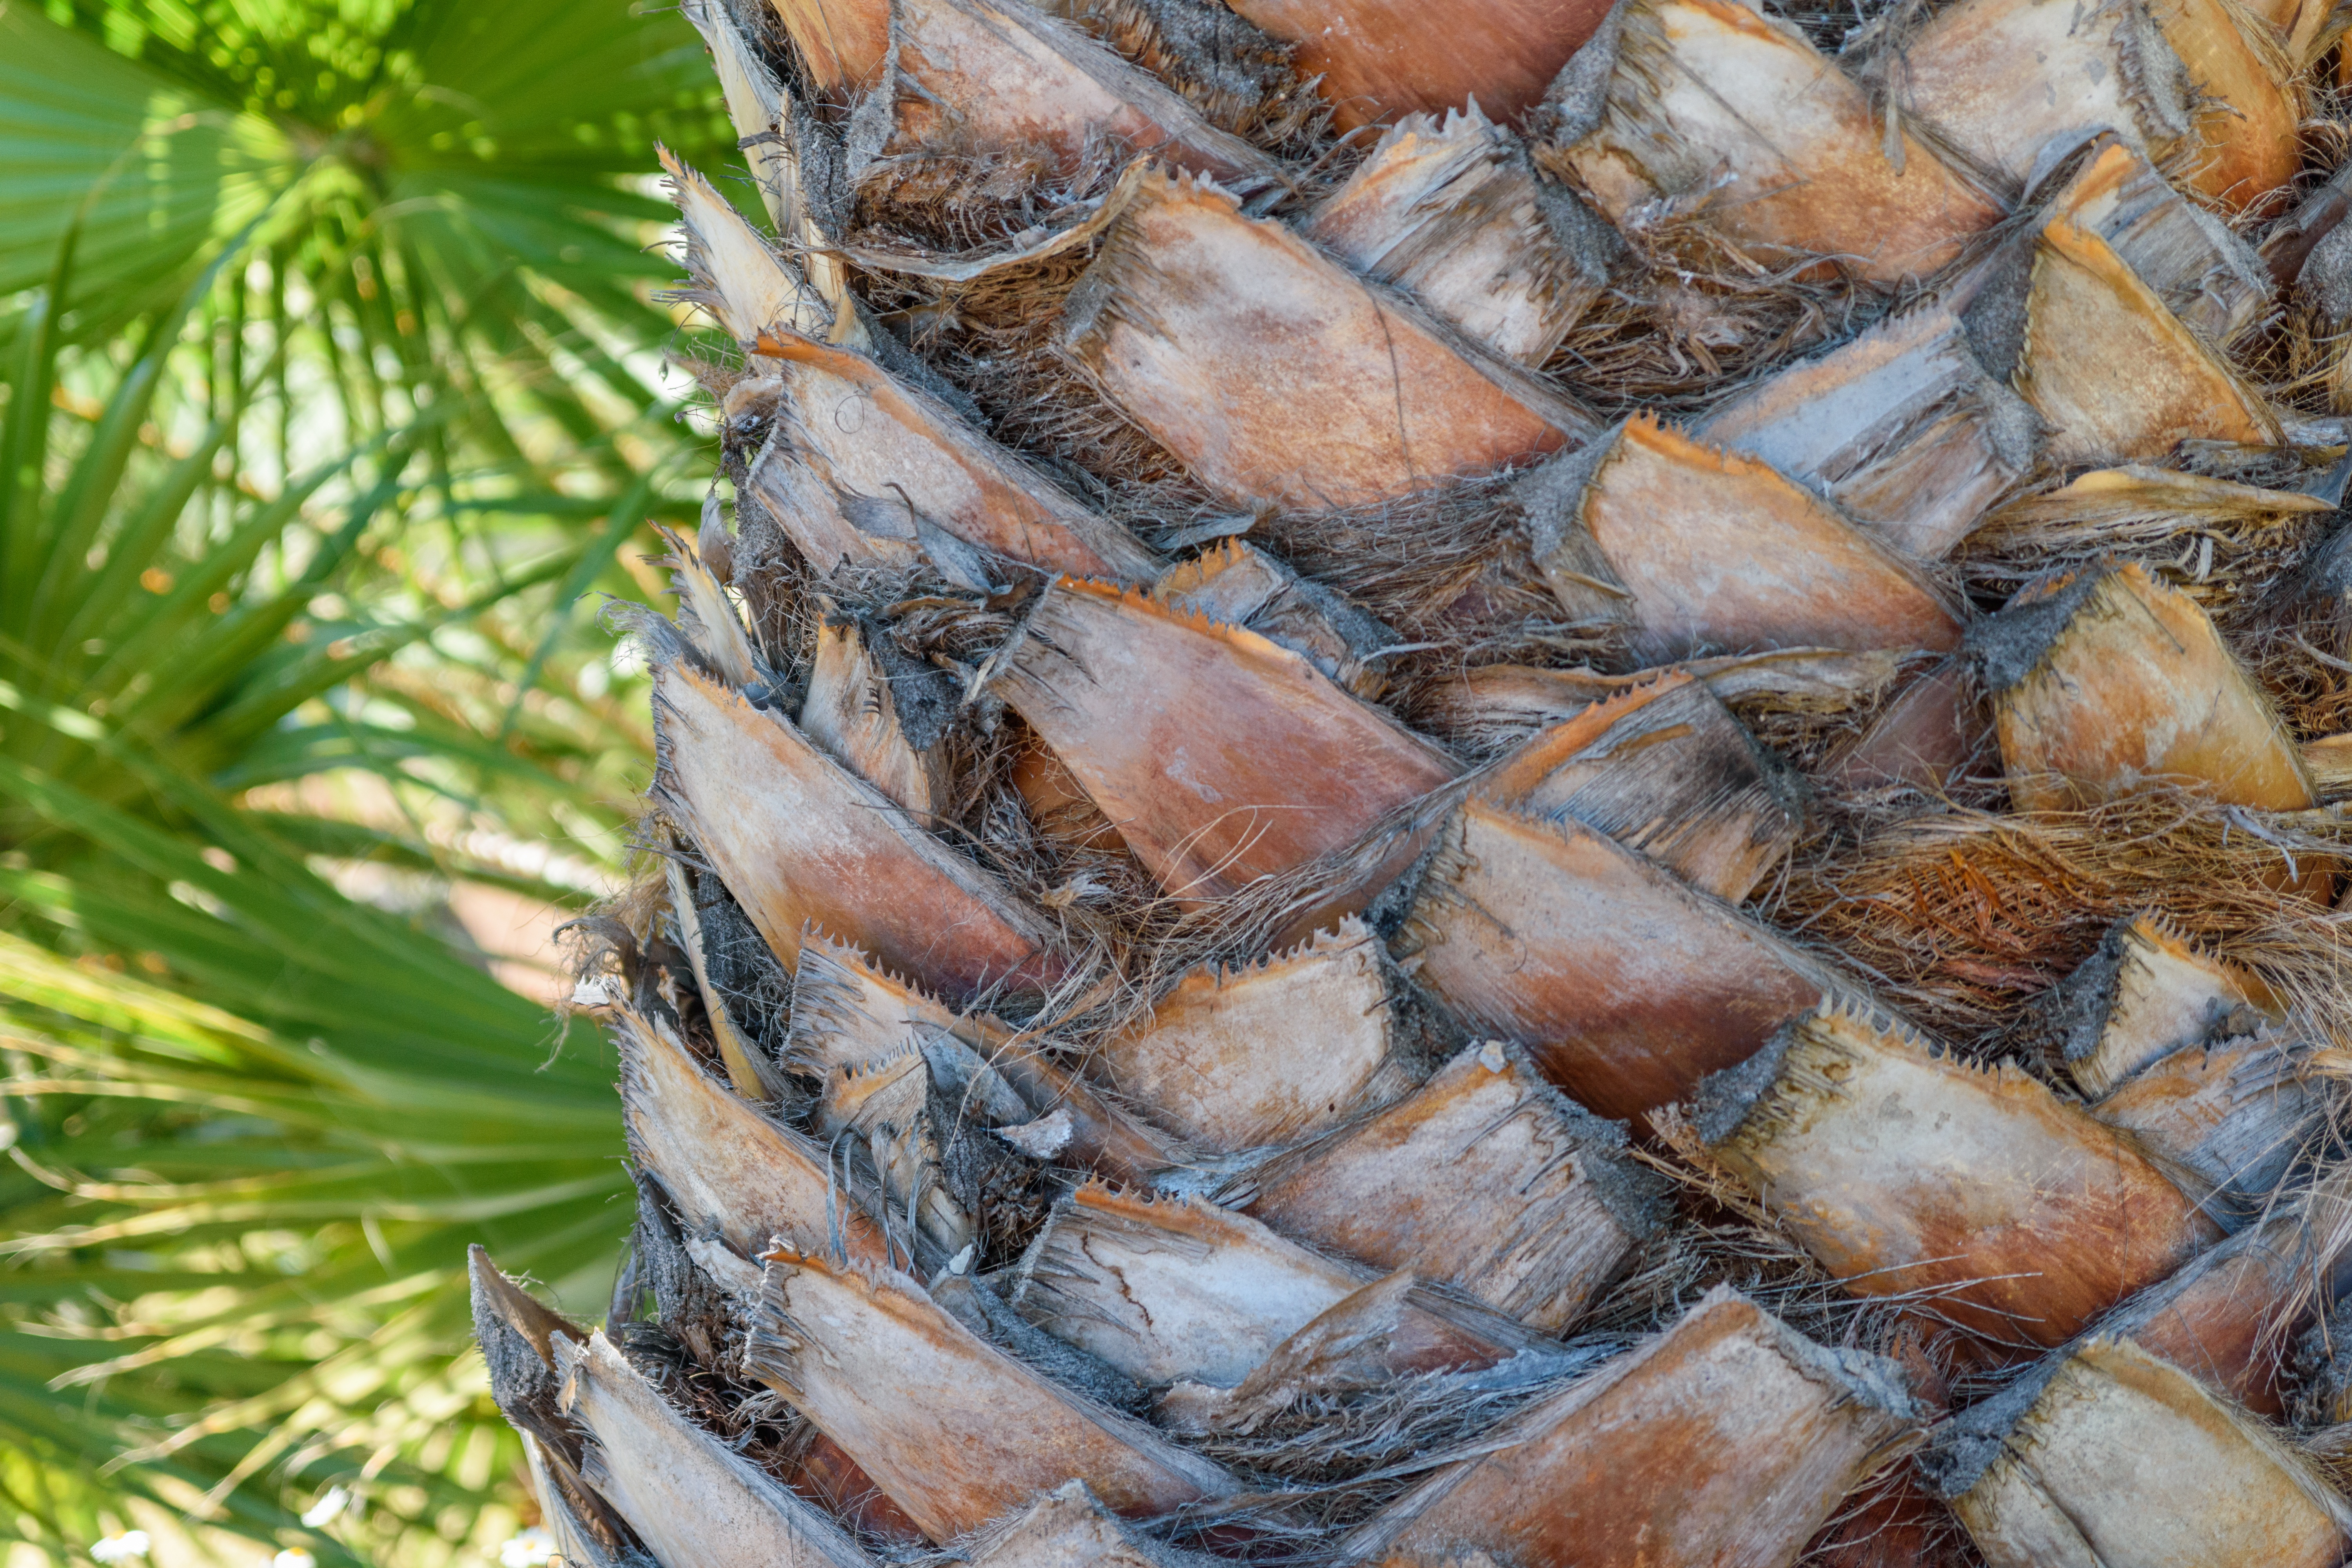
tree, plant, wood, leaf, food, palm, seafood, garden, fish, close, tribe, section, palm tree root